Miranda warning

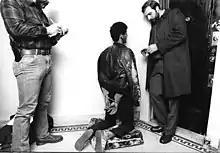
Police detectives read the "Miranda" rights to a criminal suspect

Some jurisdictions provide the right of a juvenile to remain silent if their parent or guardian is not present. Some departments in New Jersey, Nevada, Oklahoma, and Alaska modify the "providing an attorney" clause as follows: